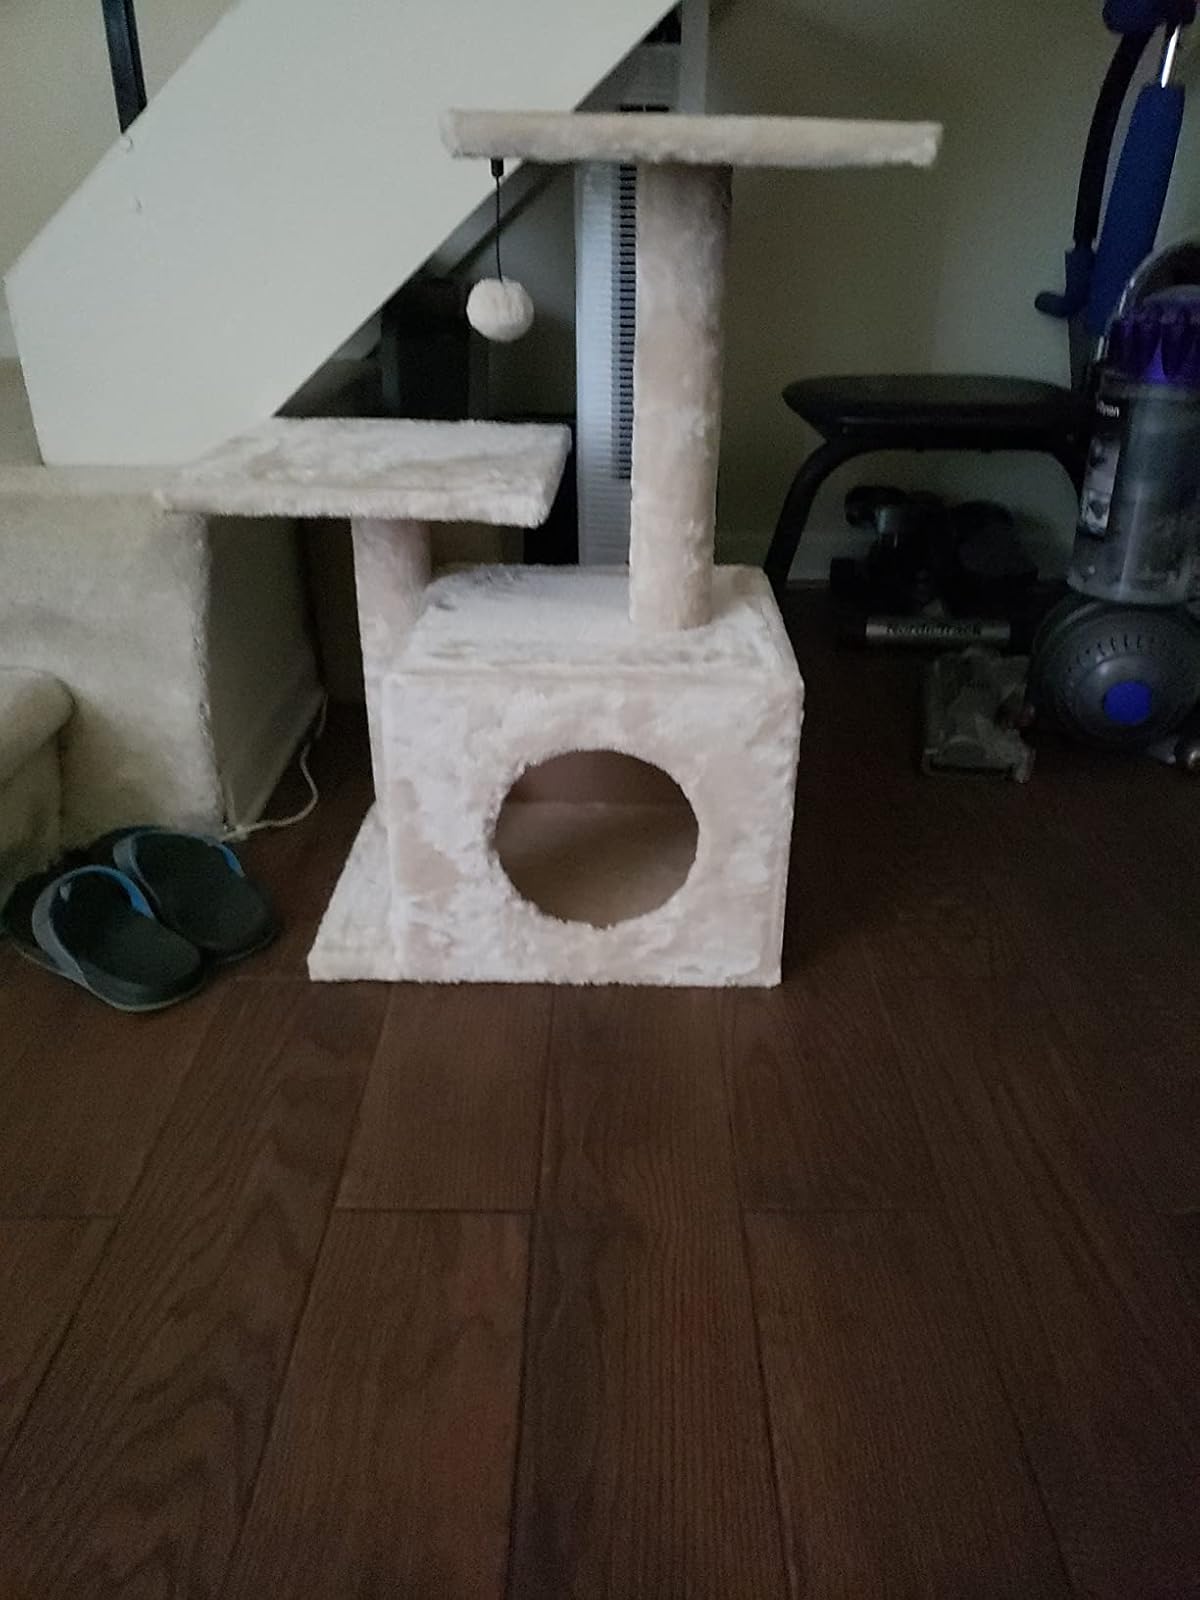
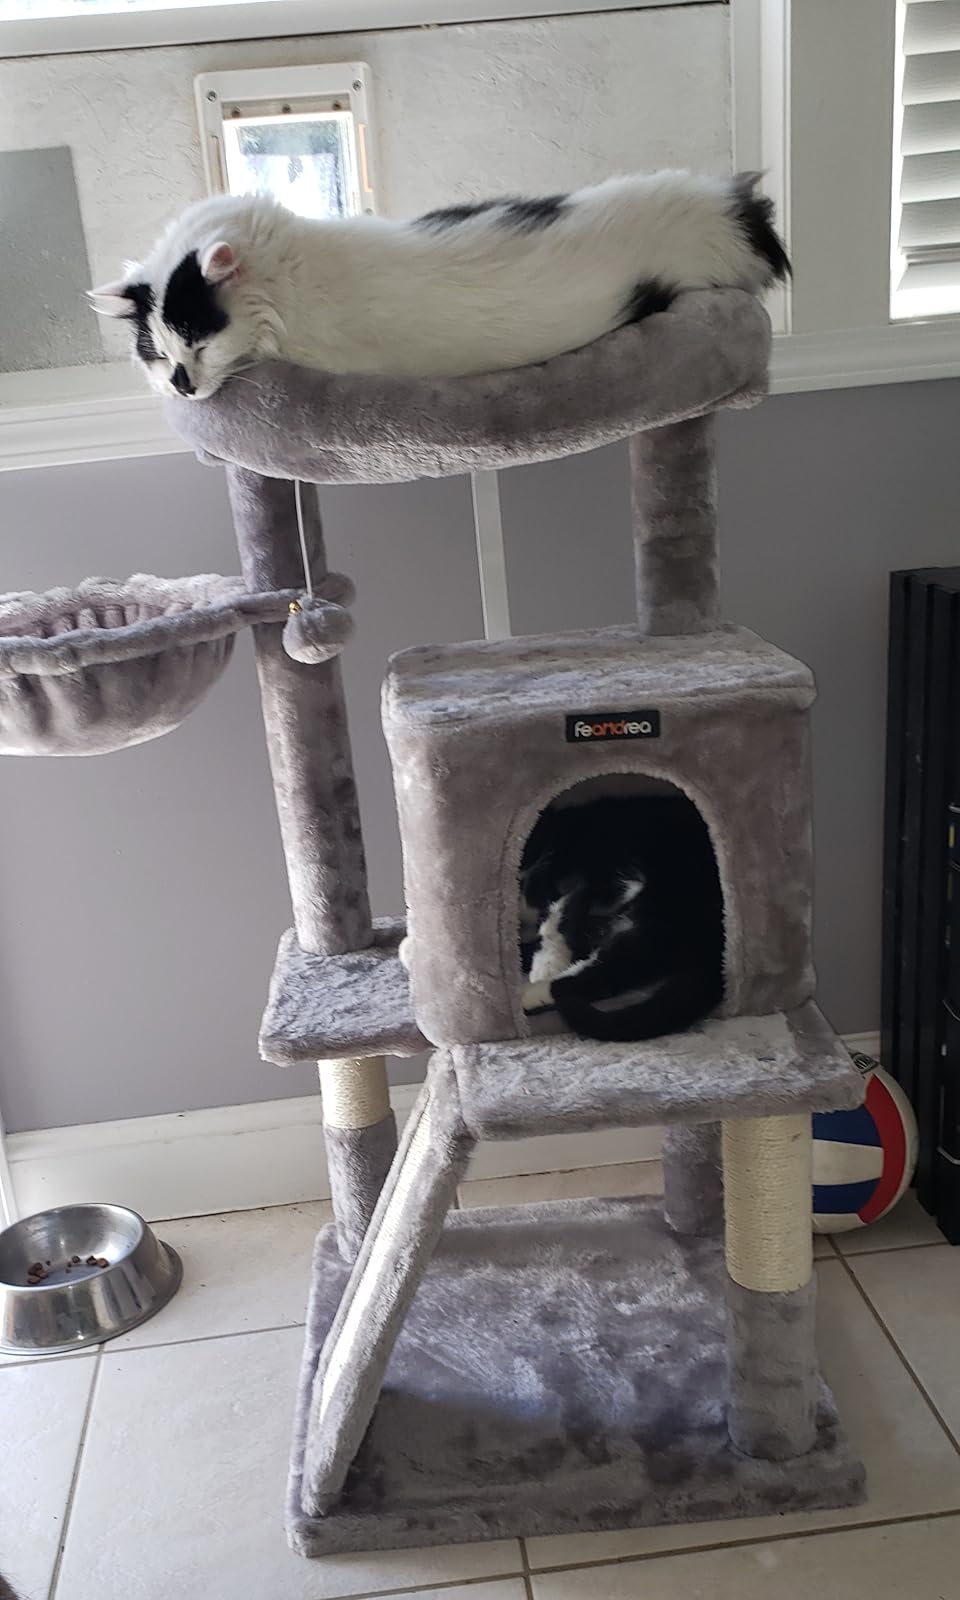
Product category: items_cat tree
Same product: no